Mount Diablo Unified School District

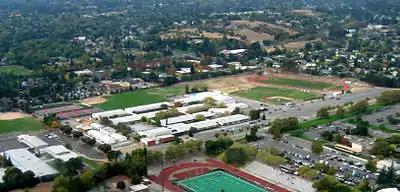
Aerial view of College Park High School

Clayton Valley High School operated as an MDUSD school from 1958 to 2012. In 2012 it was converted to a charter school and is no longer part of the MDUSD.